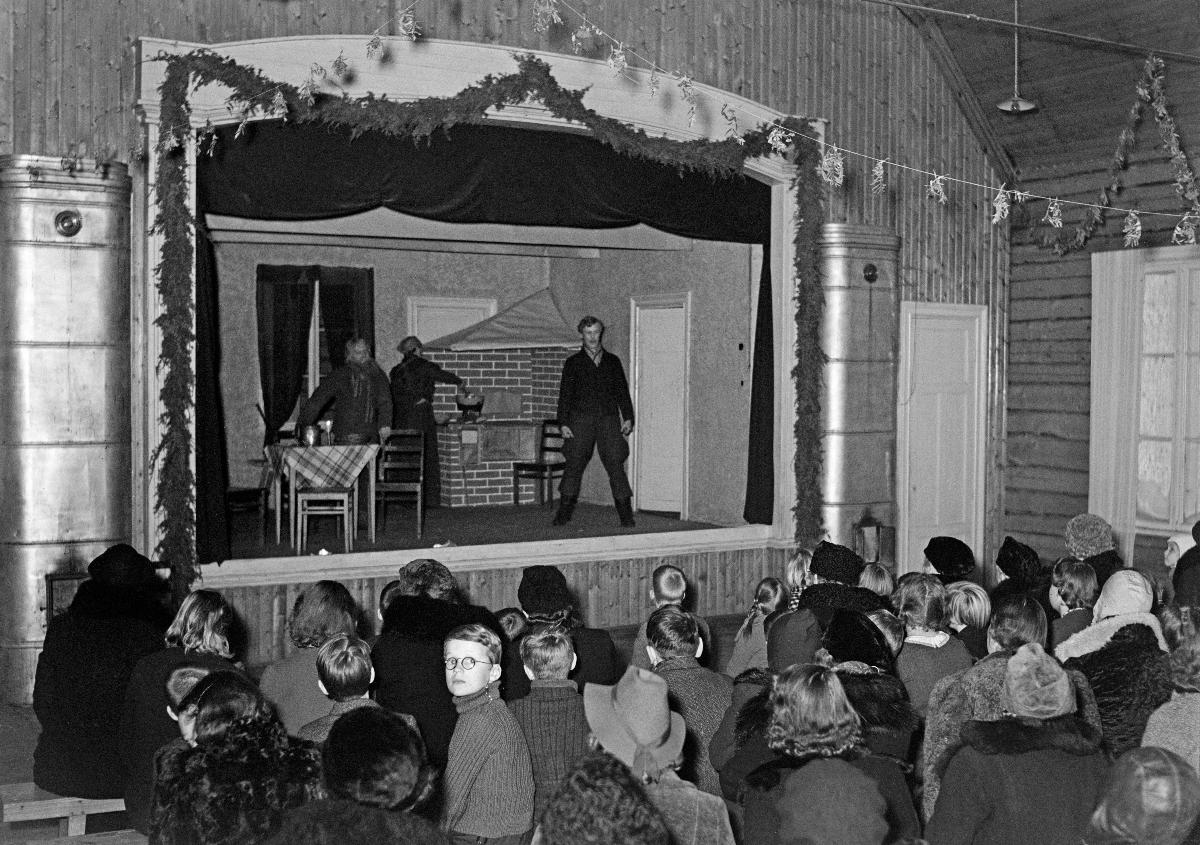
"Veteraanin joulu"-näytelmä
Pjäsen "Veteranens jul"; The play "Christmas of the Veteran"
sisällön kuvaus: Henkistä väestönsuojelua tammikuussa 1940. Illanistujaiset. Ruotsalaisen teatterin näyttelijät esittävät Sakari Topeliuksen "Veteraanin joulu" -näytelmän. content description: Mental civil defence in January 1940. A get-together. The play "Christmas of the Veteran" by Zacharias Topelius is performed by the actors of Swedish Theatre. innehållsbeskrivning: Andligt befolkningsskydd i januari 1940. Samkväm. Zacharias Topelius pjäs "Veteranens jul" uppförs av Svenska Teaterns skådespelare.
Kuvaaja: Sundström, Hugo, kuvaaja
Vuosi: 1940
Paikka: Suomi
Aiheet: HBL; teatteri; näytelmät; kotirintama; yleisö; henkinen väestönsuojelu; talvisota; theatre; plays; home front; audience; winter war; mental civil defence; actors; Winter War; skådespel; hemmafront; publik; vinterkriget; hemmafronten; andligt befolkningsskydd; teater; pjäser; skådespelare; åskådare